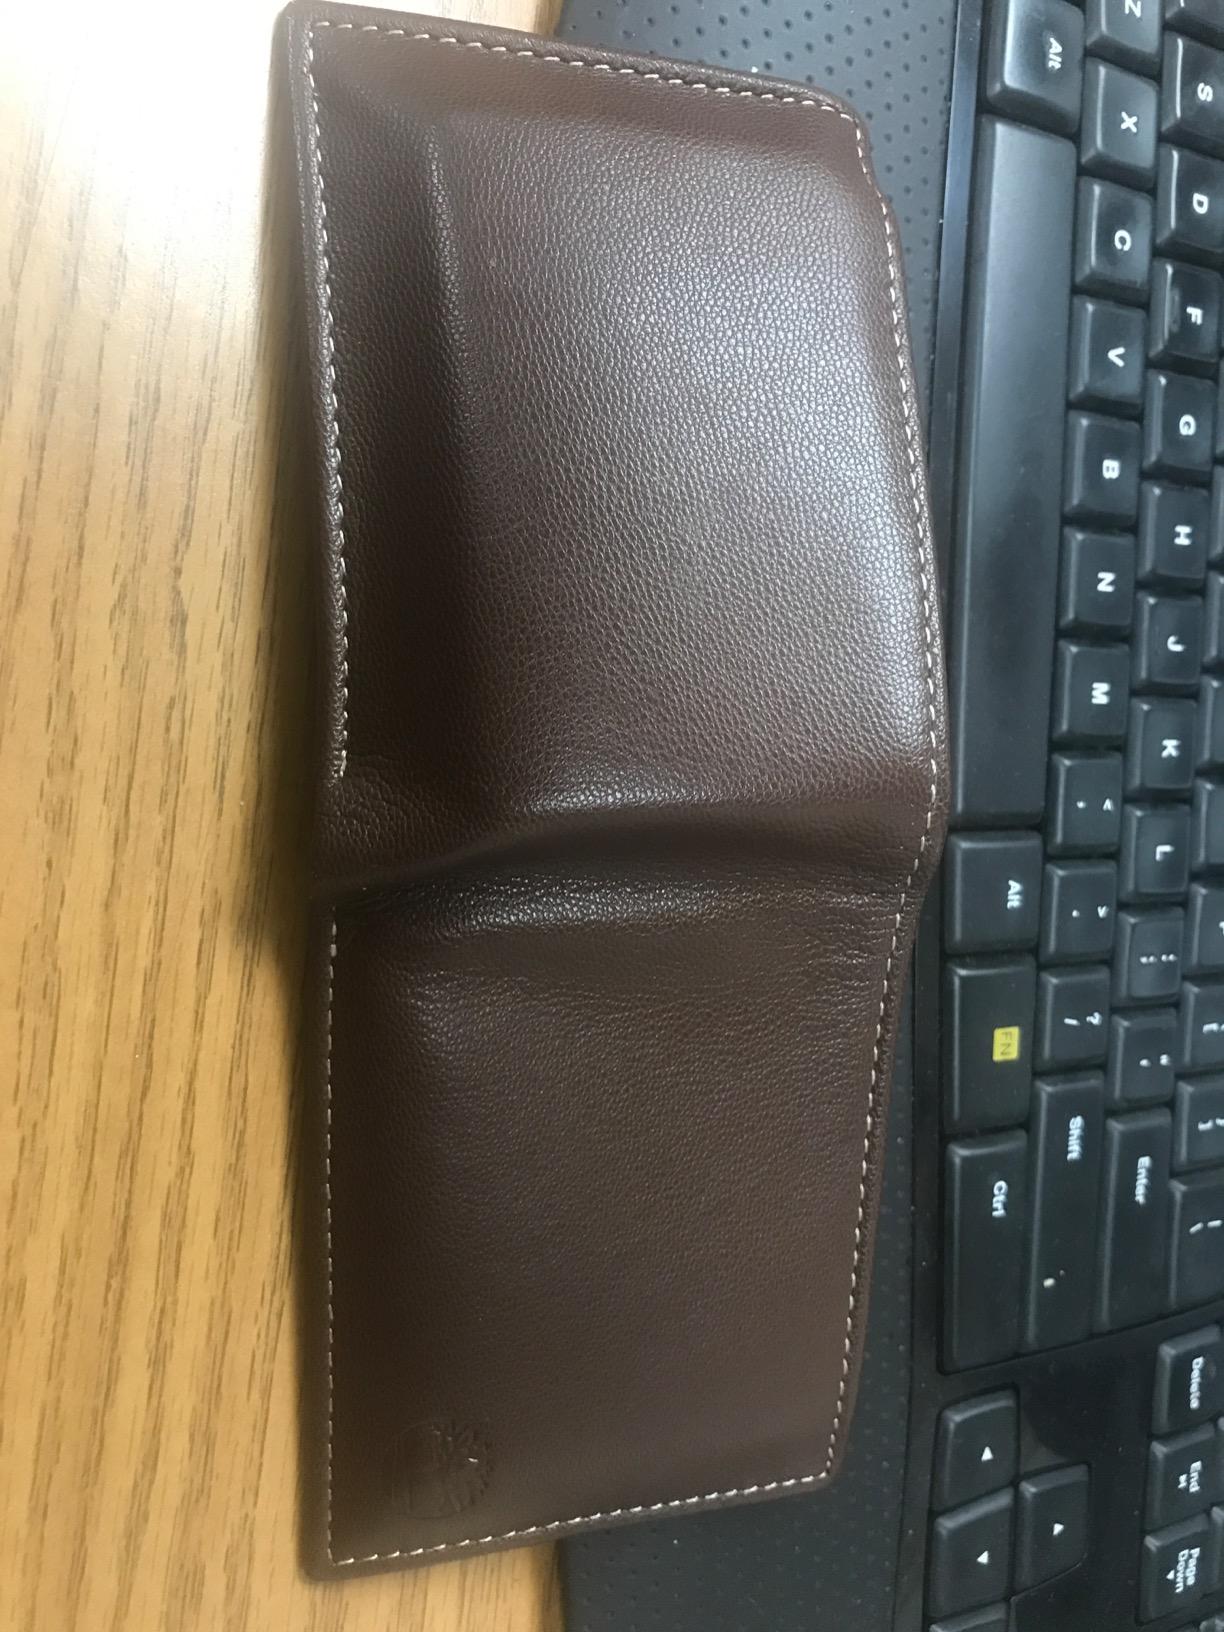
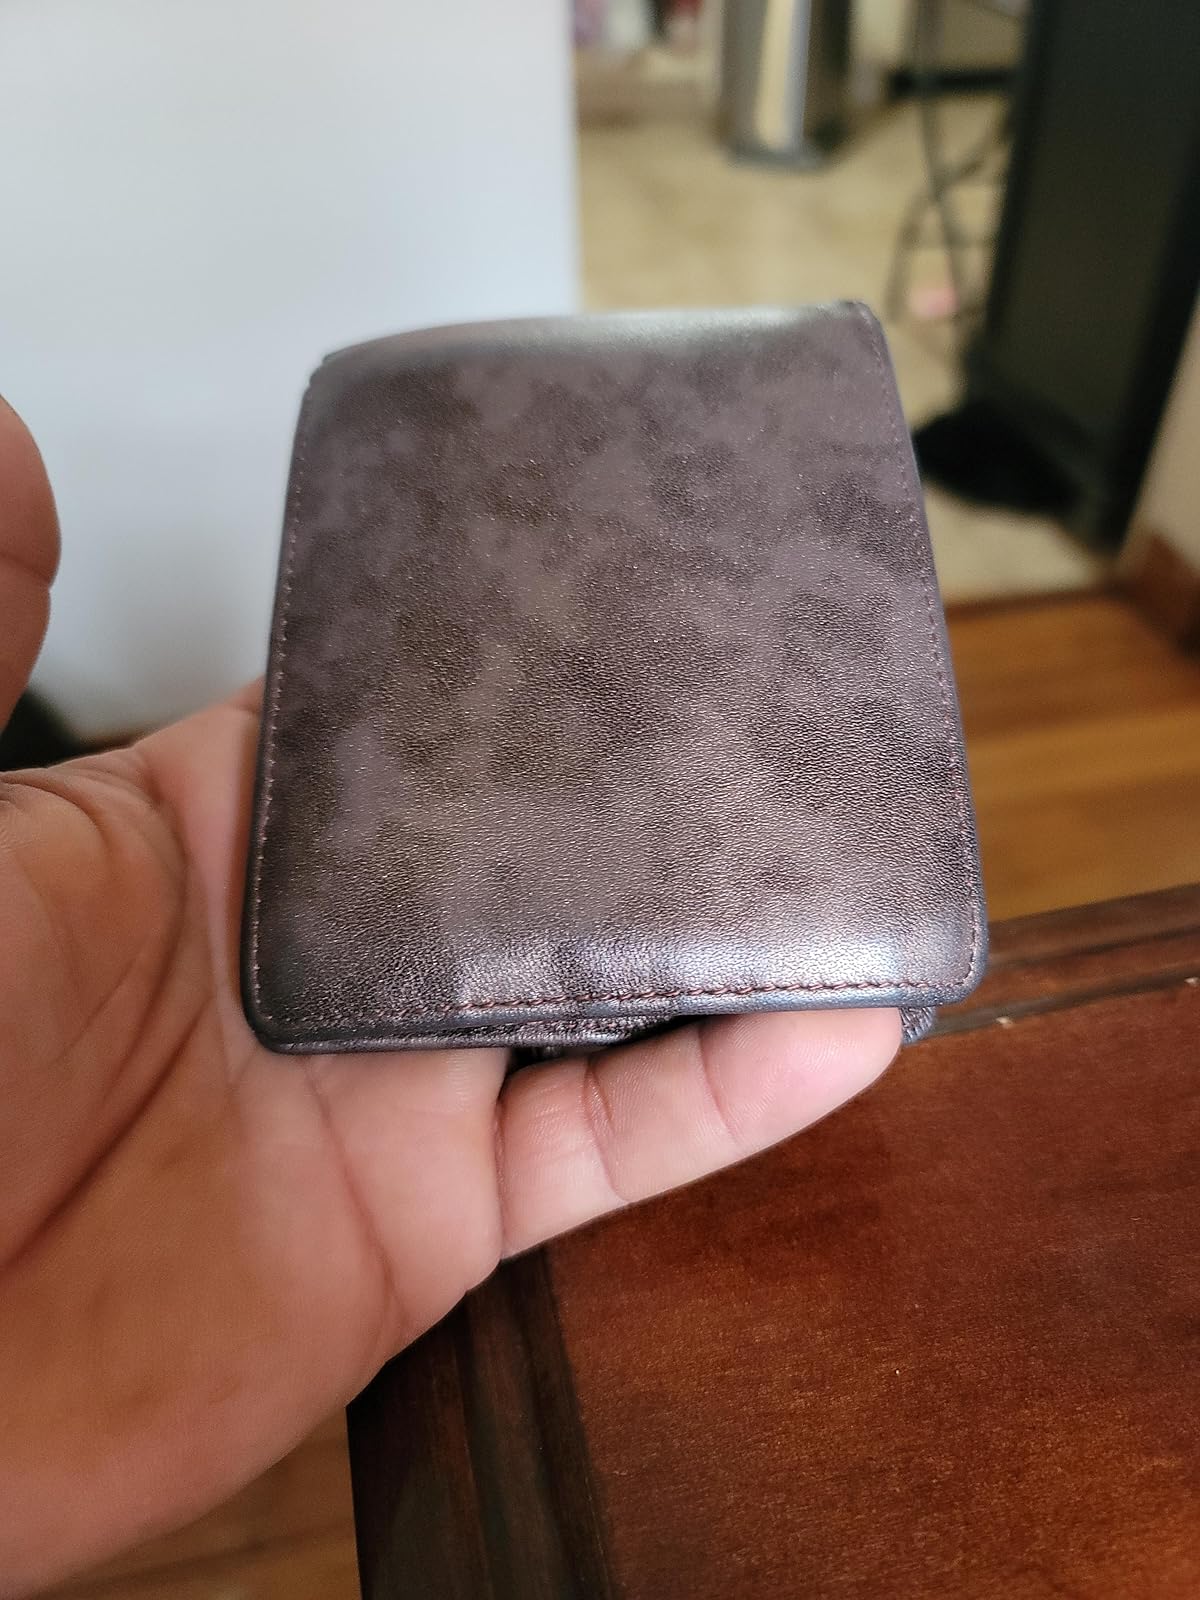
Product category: accessories_wallet
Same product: no